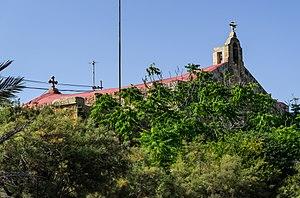
L'église Saint-Georges est une église catholique située à Birżebbuġa, à Malte.